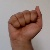
The image shows a hand gesture representing the letter 'A' in Indian Sign Language.